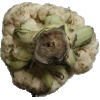
Label: cauliflower